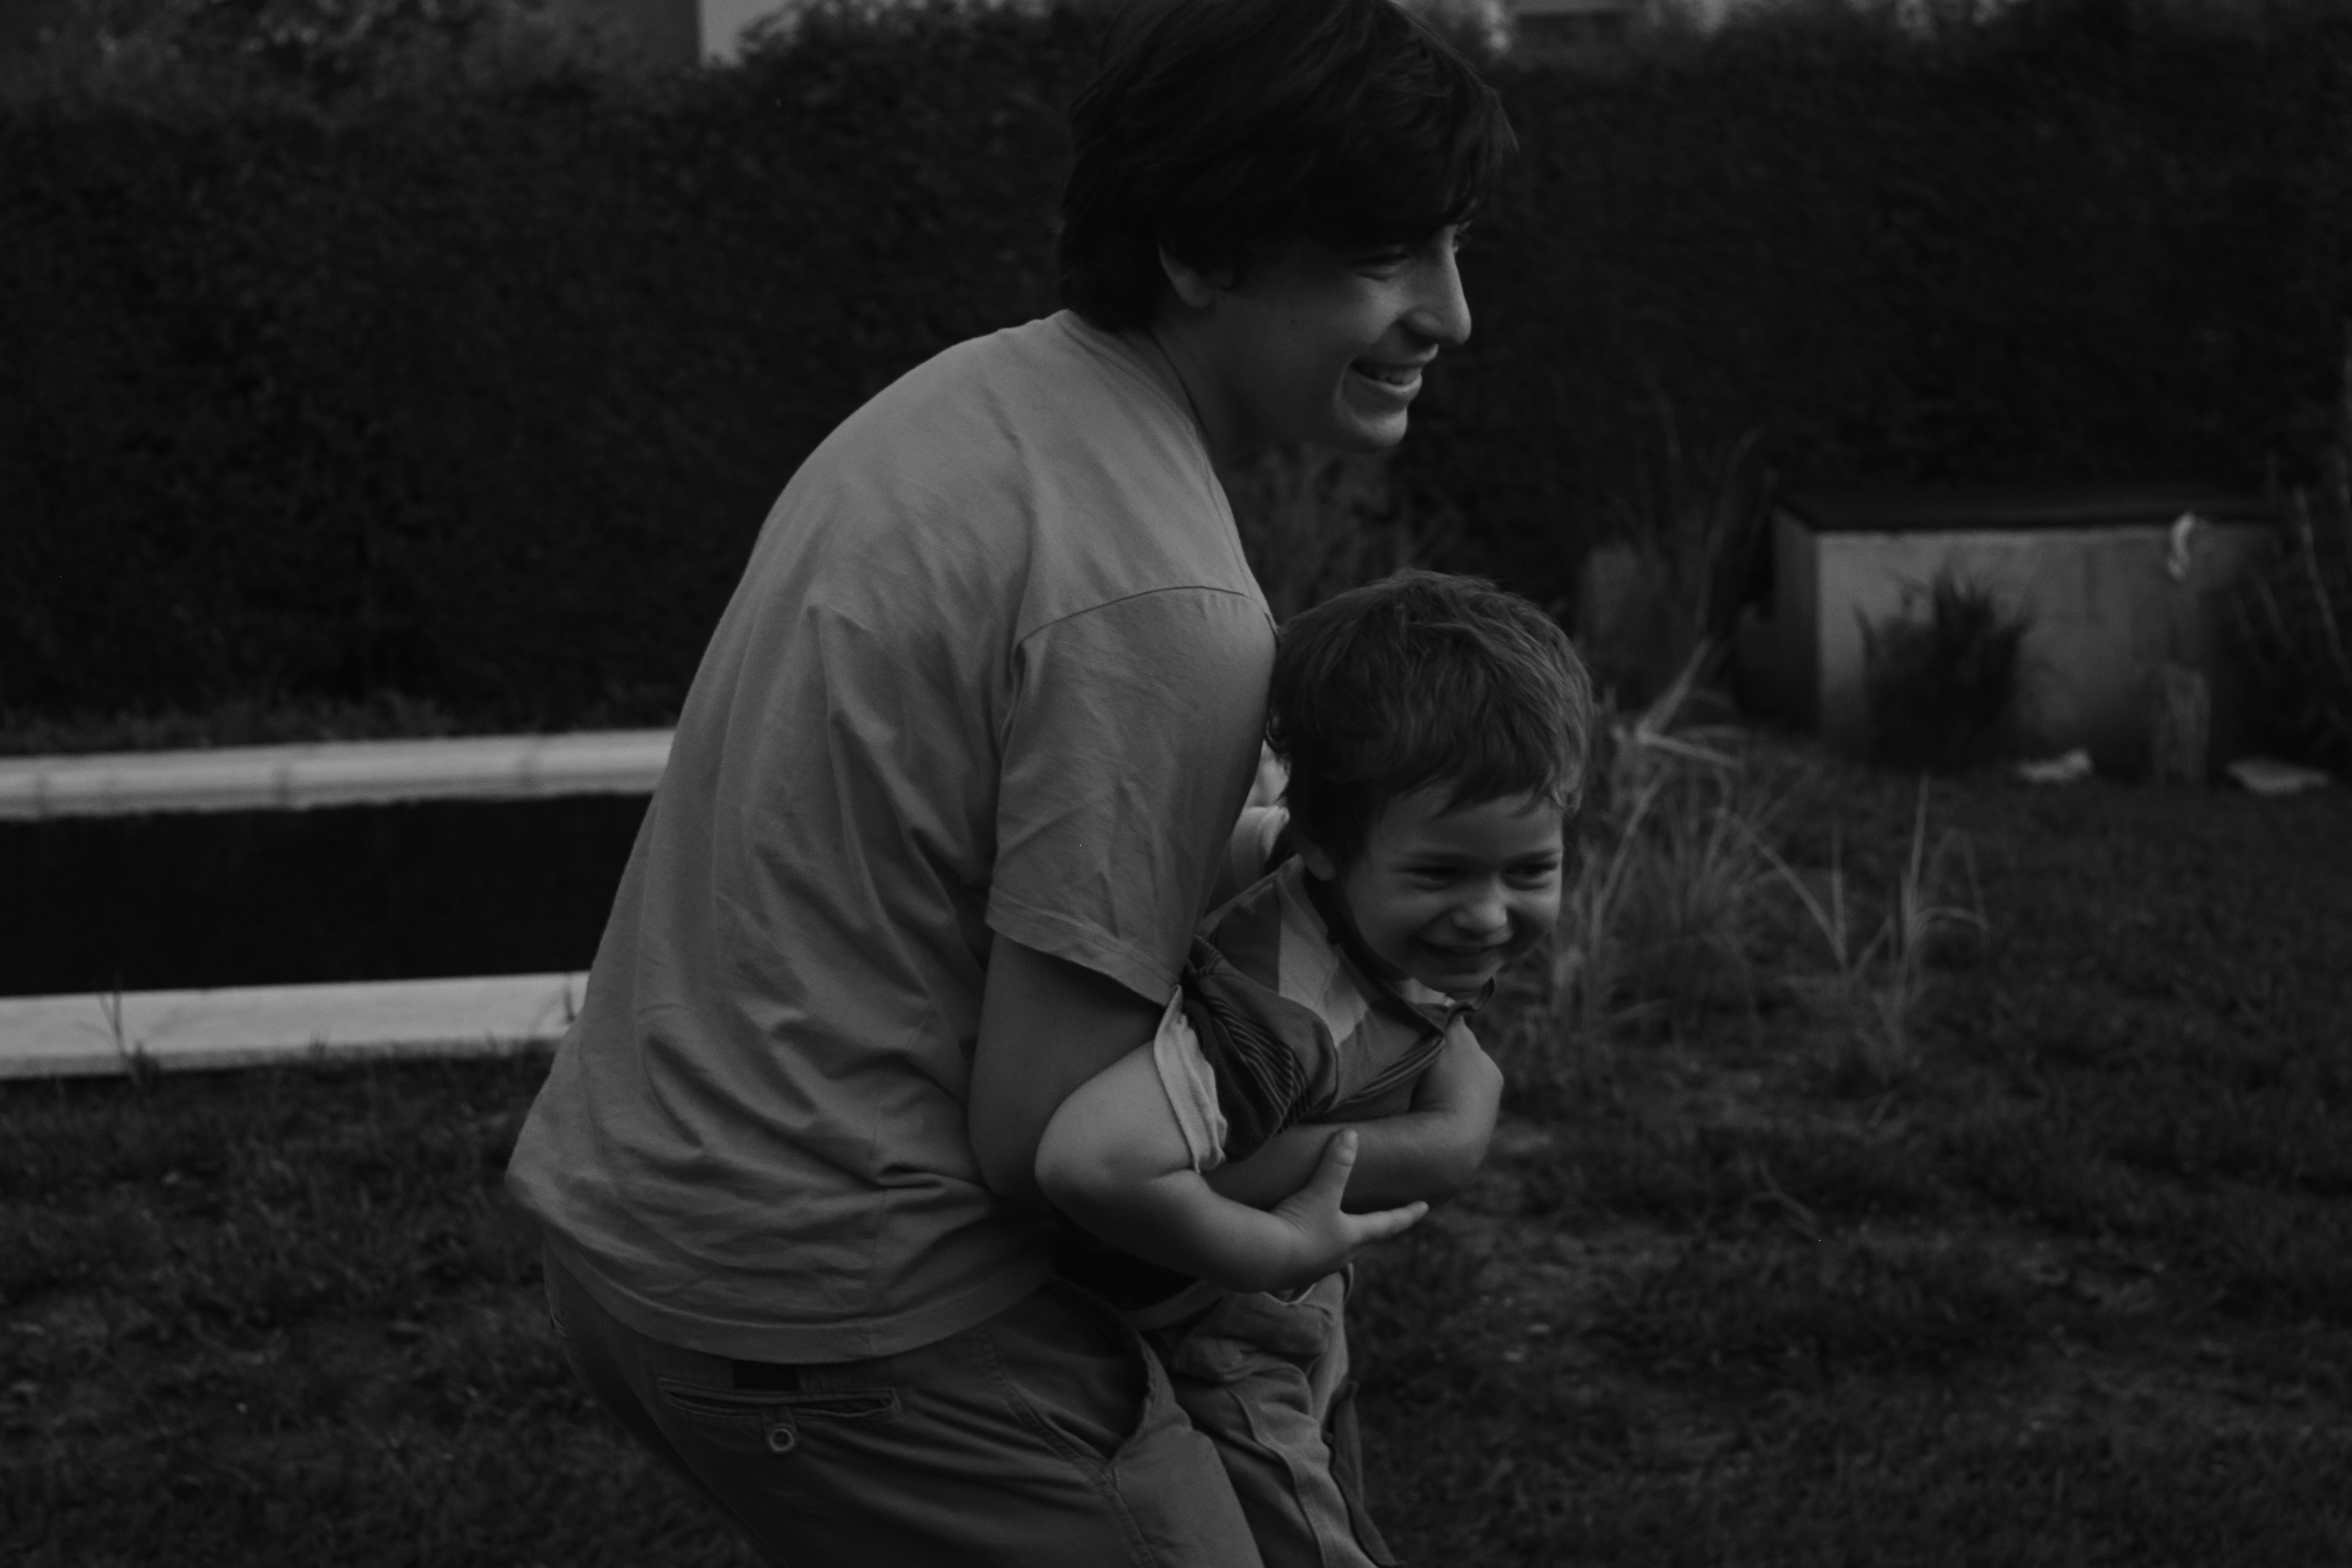
man, person, black and white, people, white, male, sitting, child, darkness, black, monochrome, emotion, interaction, monochrome photography, portrait photography, human positions